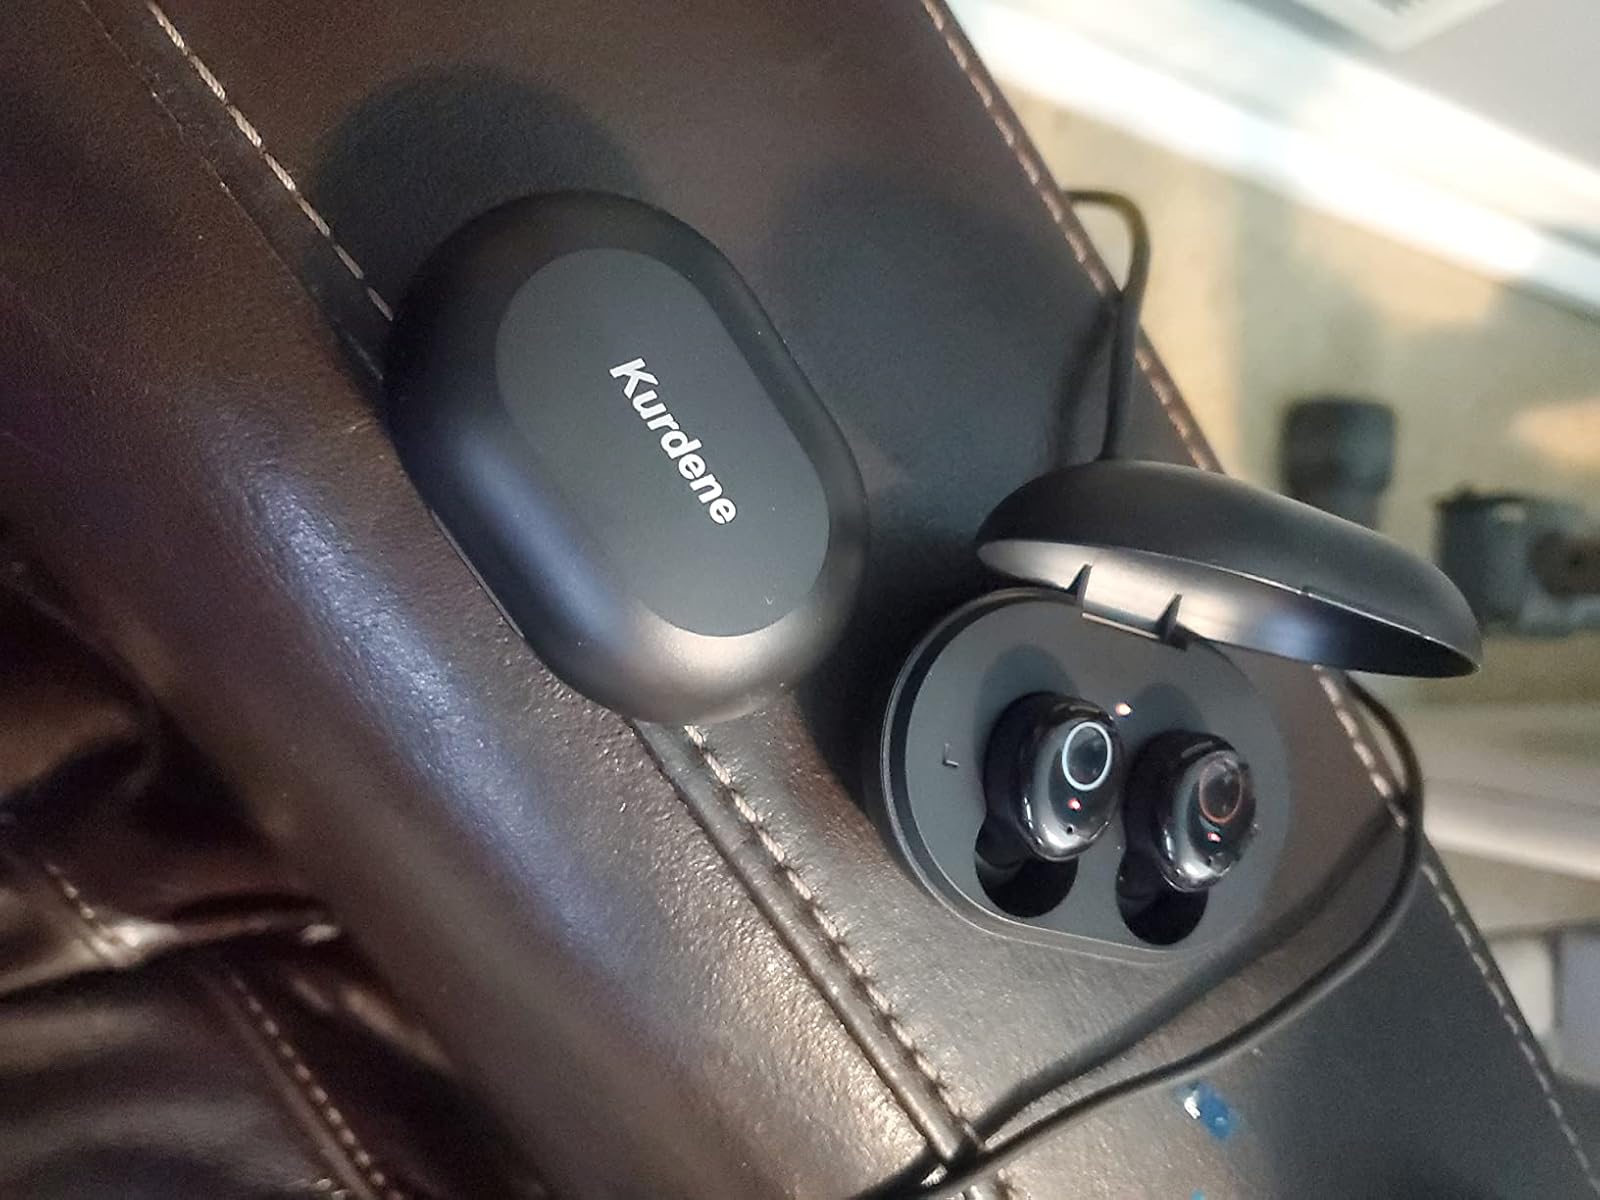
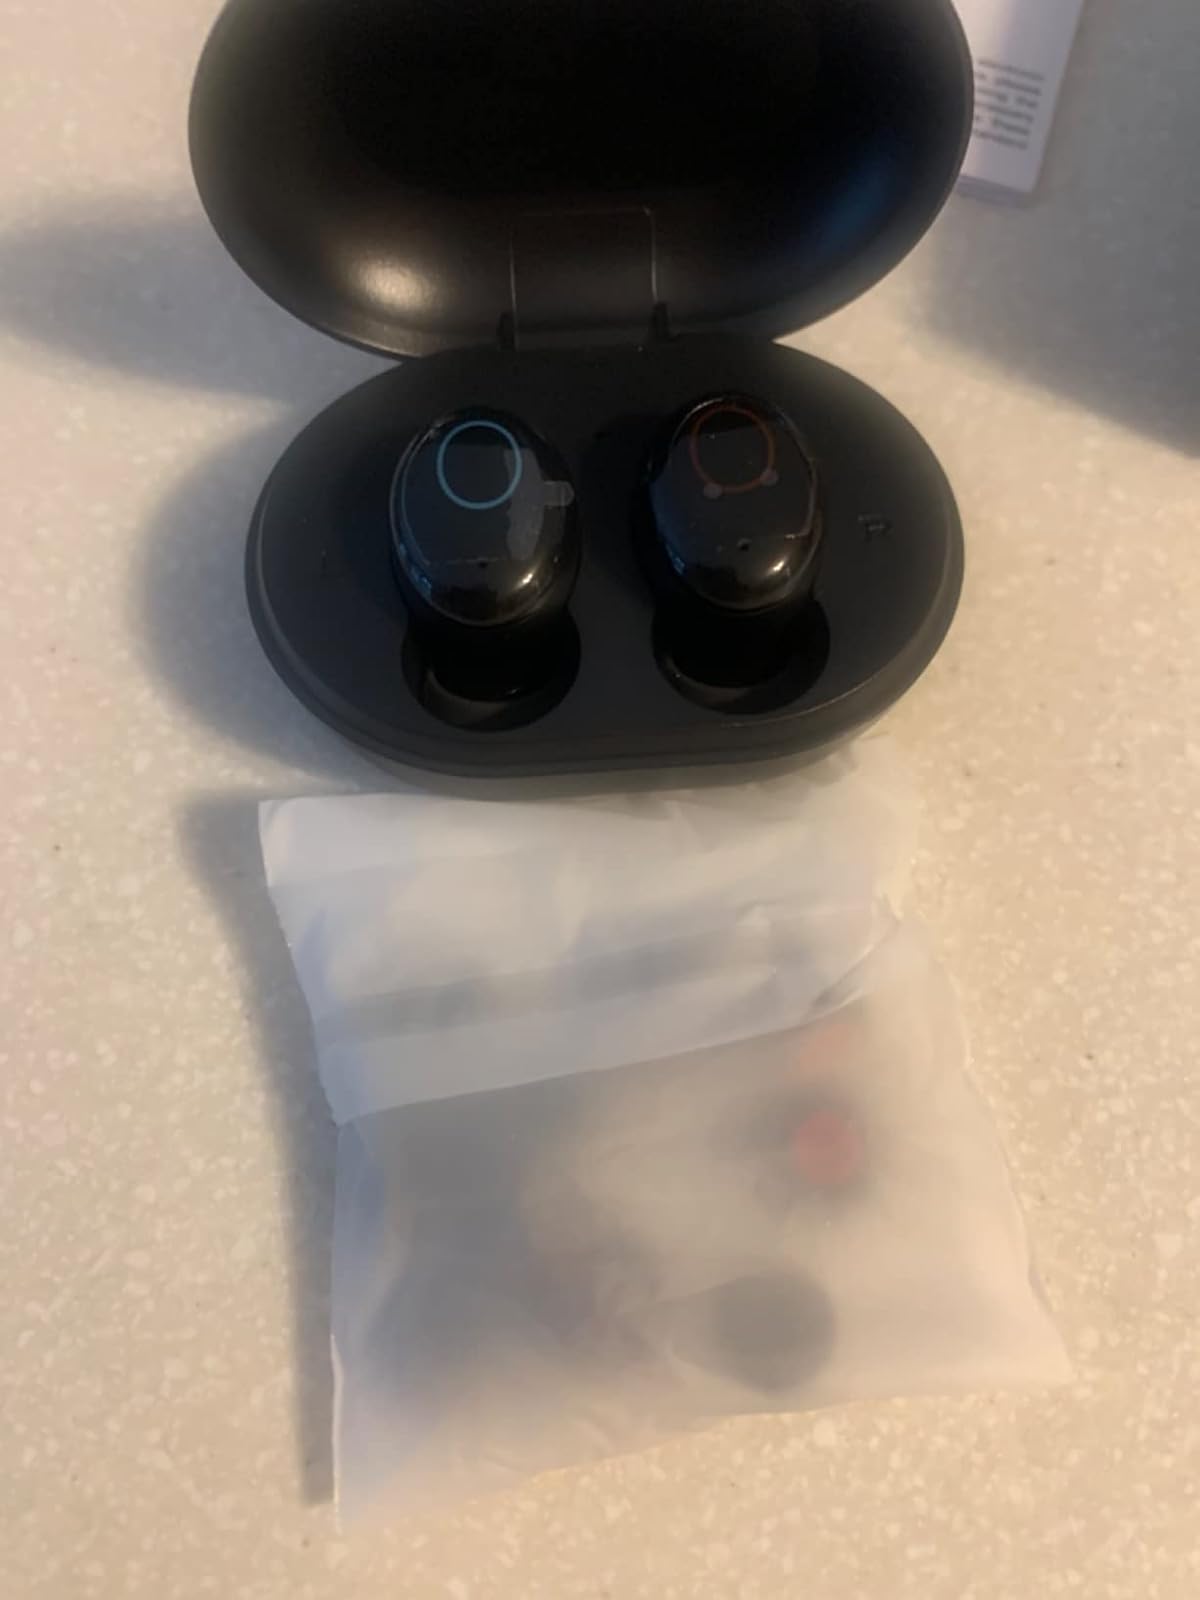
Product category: earbuds
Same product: yes